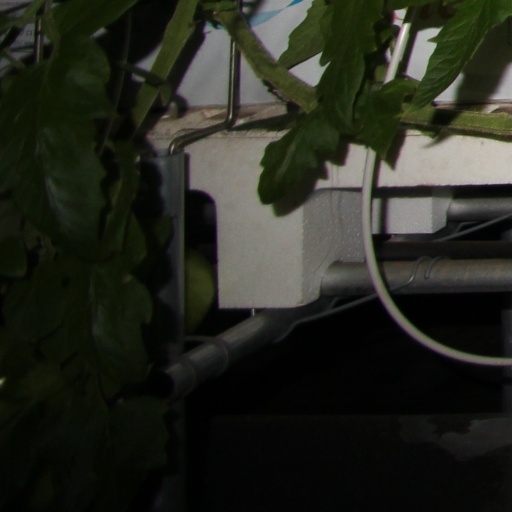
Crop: tomato